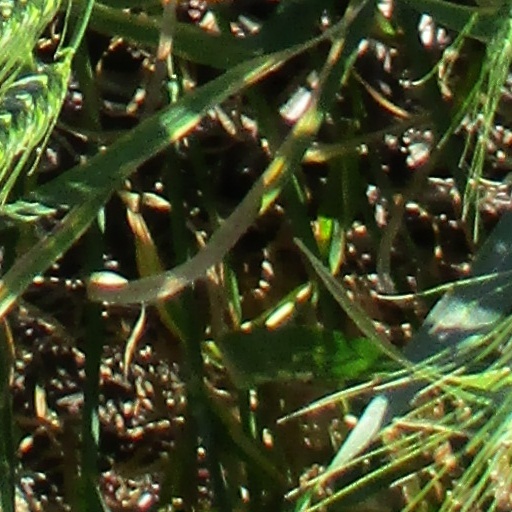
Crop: wheat